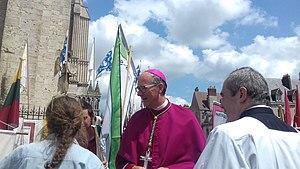
Mgr Philippe Christory avant la messe finale du Pèlerinage de Chrétienté à Chartes de 2018.
Philippe Christory, né le 28 février 1958 à Tourcoing, est un prélat catholique français, évêque de Chartres depuis le 2 février 2018.